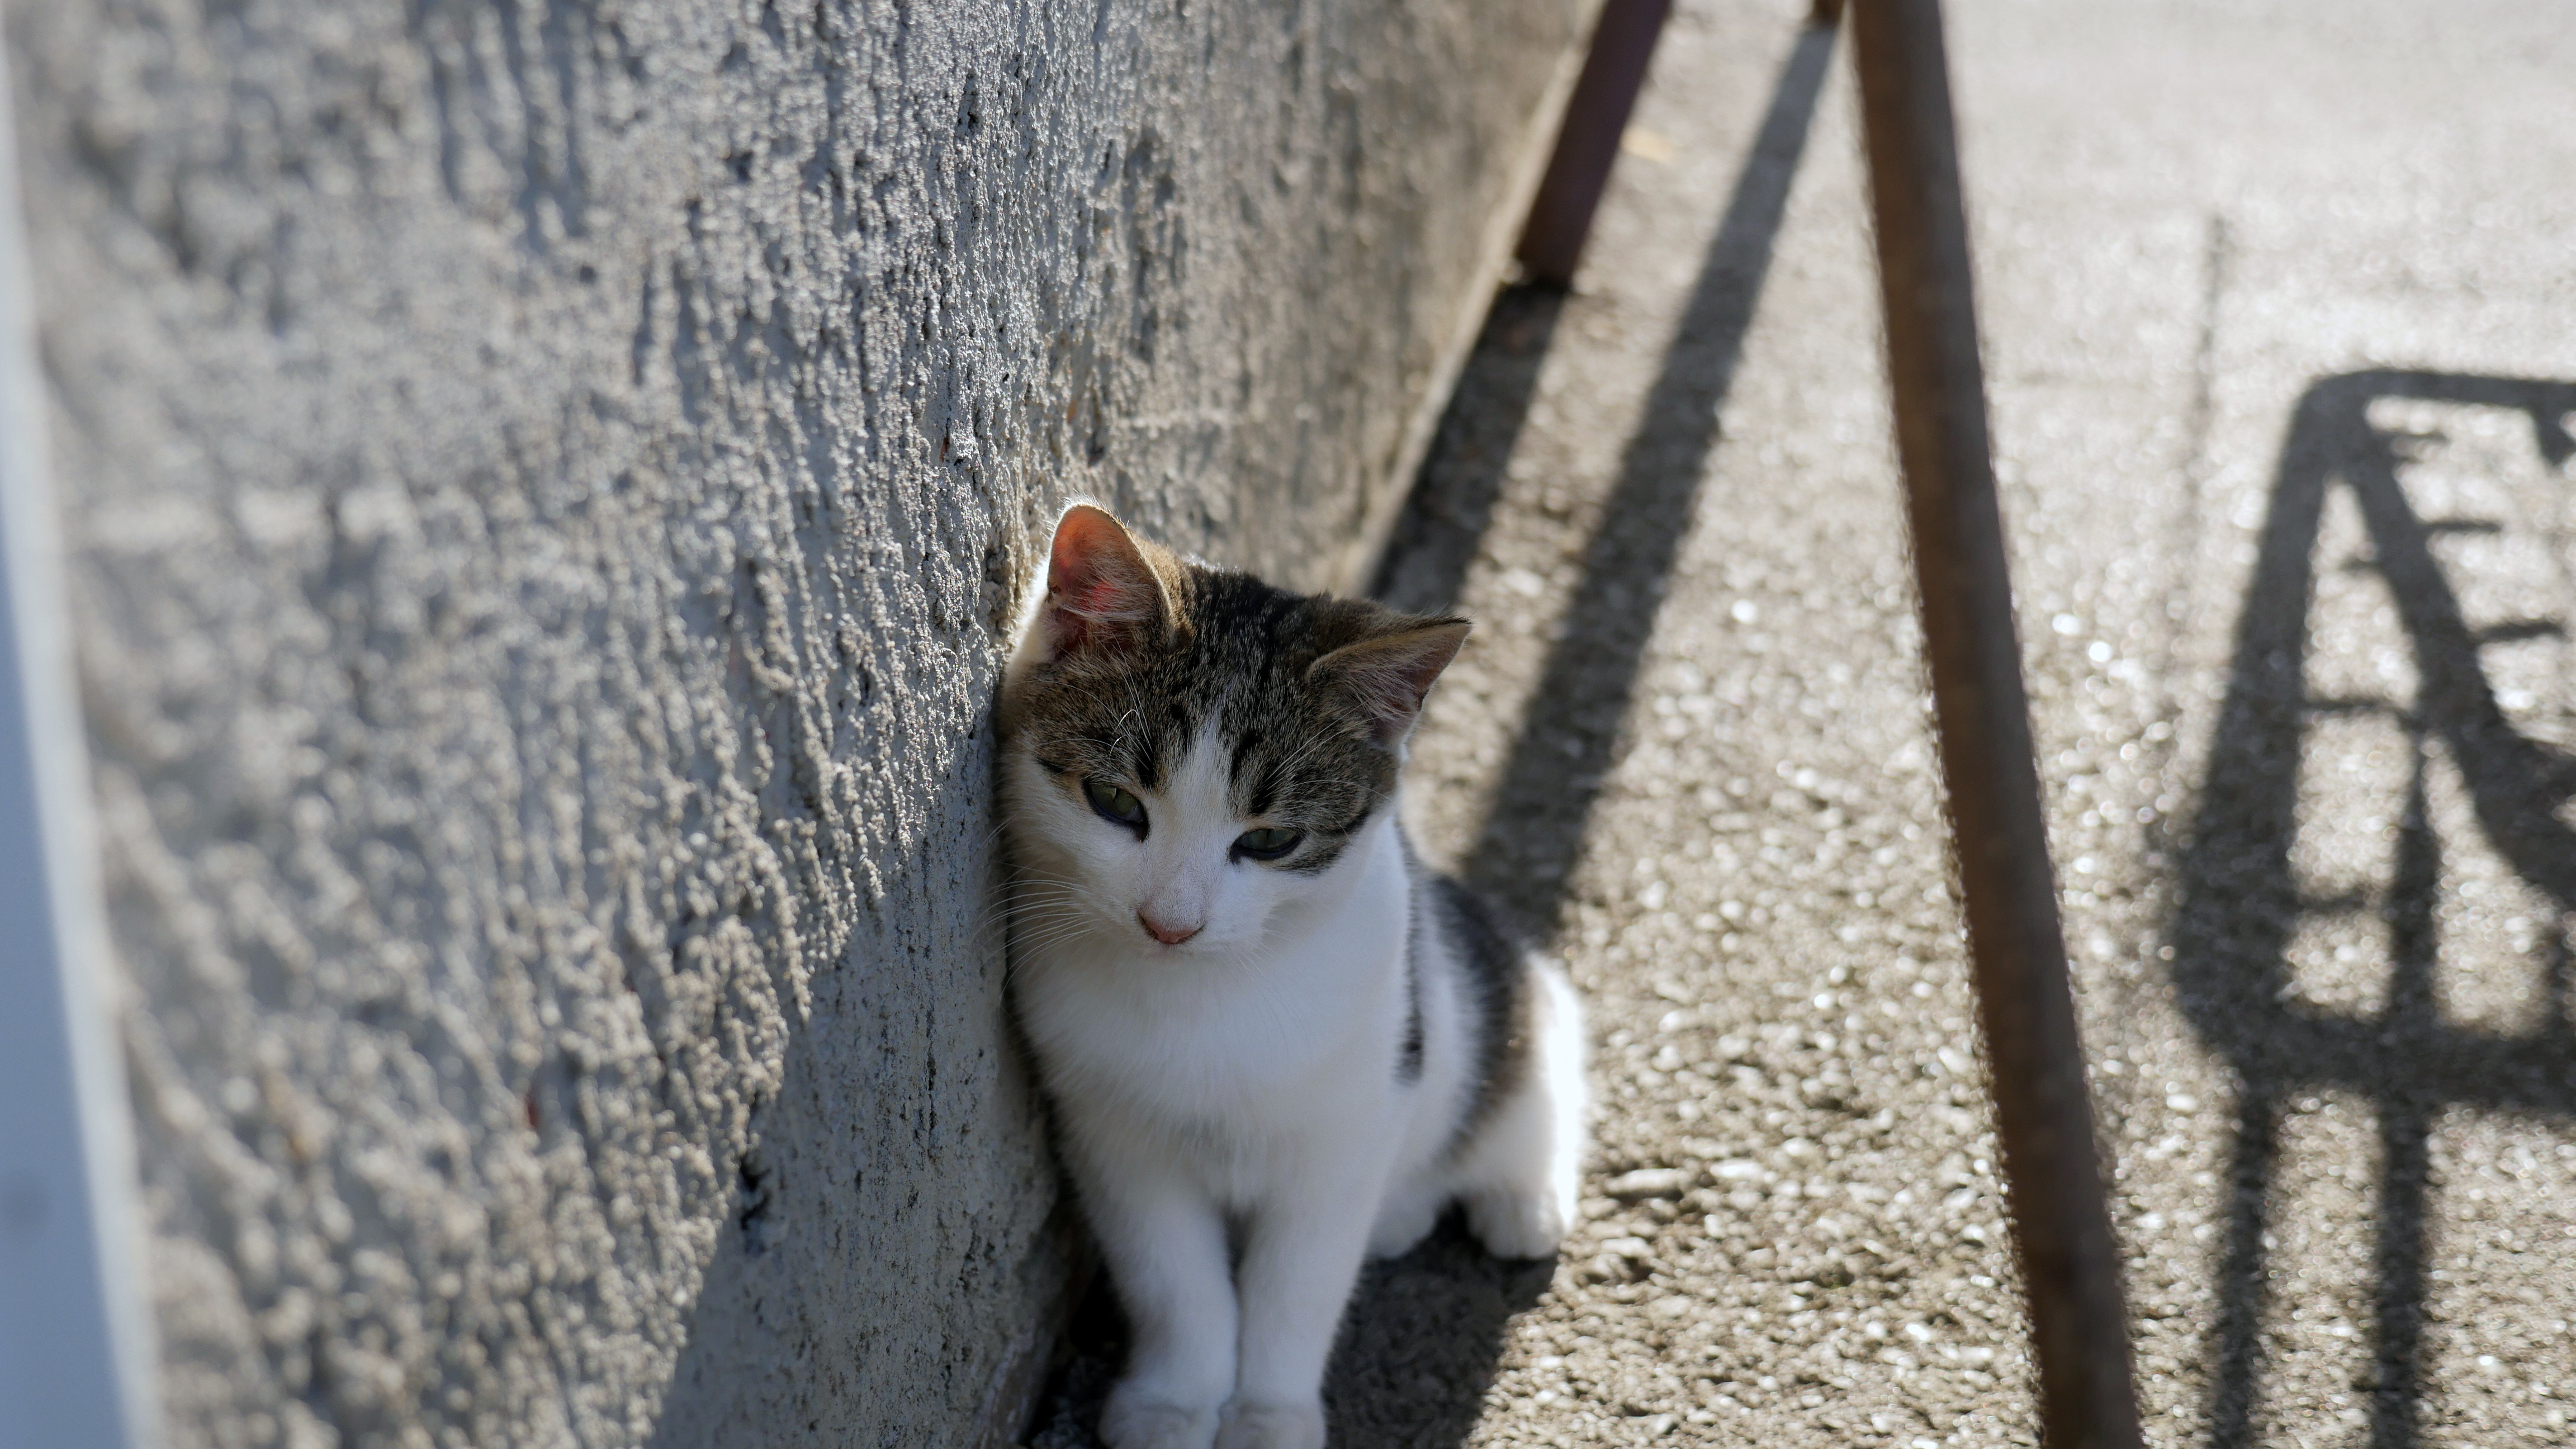
white, cute, pet, kitten, cat, mammal, whiskers, kitty, animals, vertebrate, small to medium sized cats, cat like mammal